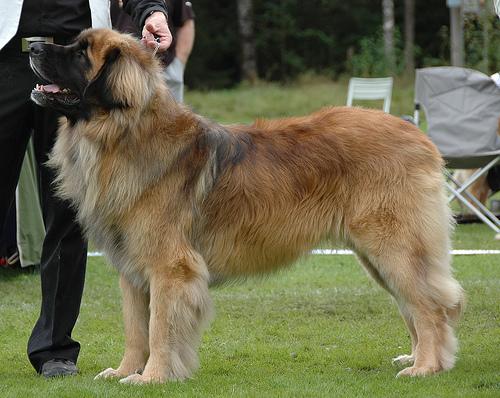
Breed: leonberger